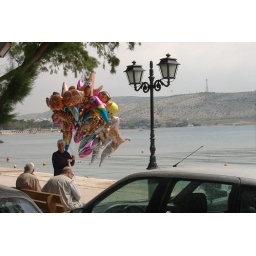
first day on bike trip and in greece, man selling balloons on coast